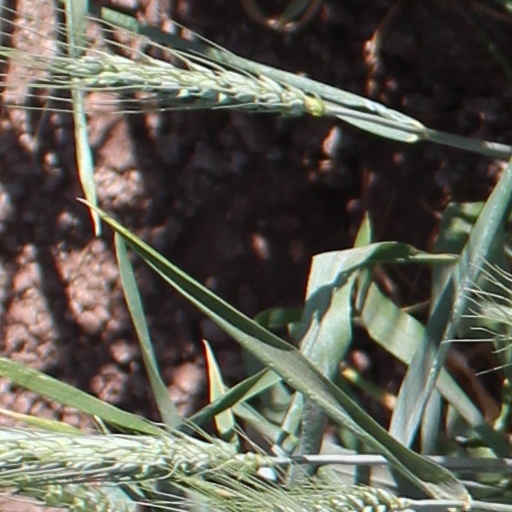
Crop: wheat